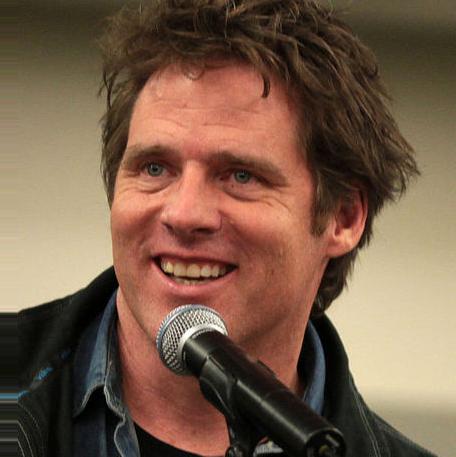
Age: 51